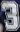
Number: 3